Taxis of New York City

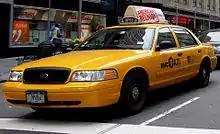
The Ford Crown Victoria became the most used yellow cab in New York City in the 1990s

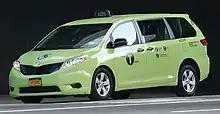
A green "boro taxi"

On July 11, 1992, thousands of taxi drivers used their taxis to block traffic in protest at the number of taxi drivers who had been murdered: 35 taxi drivers had been murdered so far that year, and 45 had been killed the previous year.